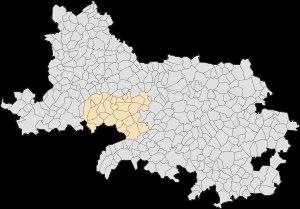
Le canton d'Avesnes-le-Comte est une division administrative française située dans le département du Pas-de-Calais et la région Hauts-de-France.